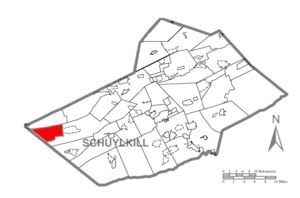
Hubley Township est un township situé à l'ouest du comté de Schuylkill, en Pennsylvanie, aux États-Unis. En 2010, il comptait une population de 854 habitants.